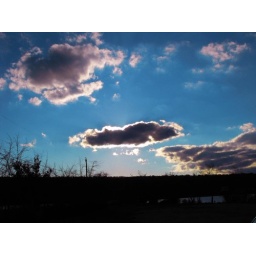
The sky over beach pond.